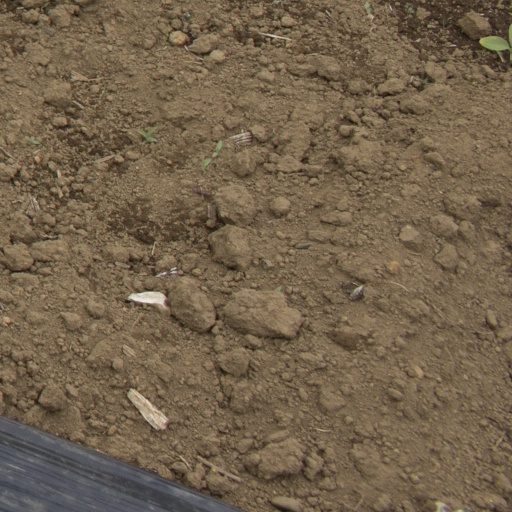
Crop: Jerusalem artichoke